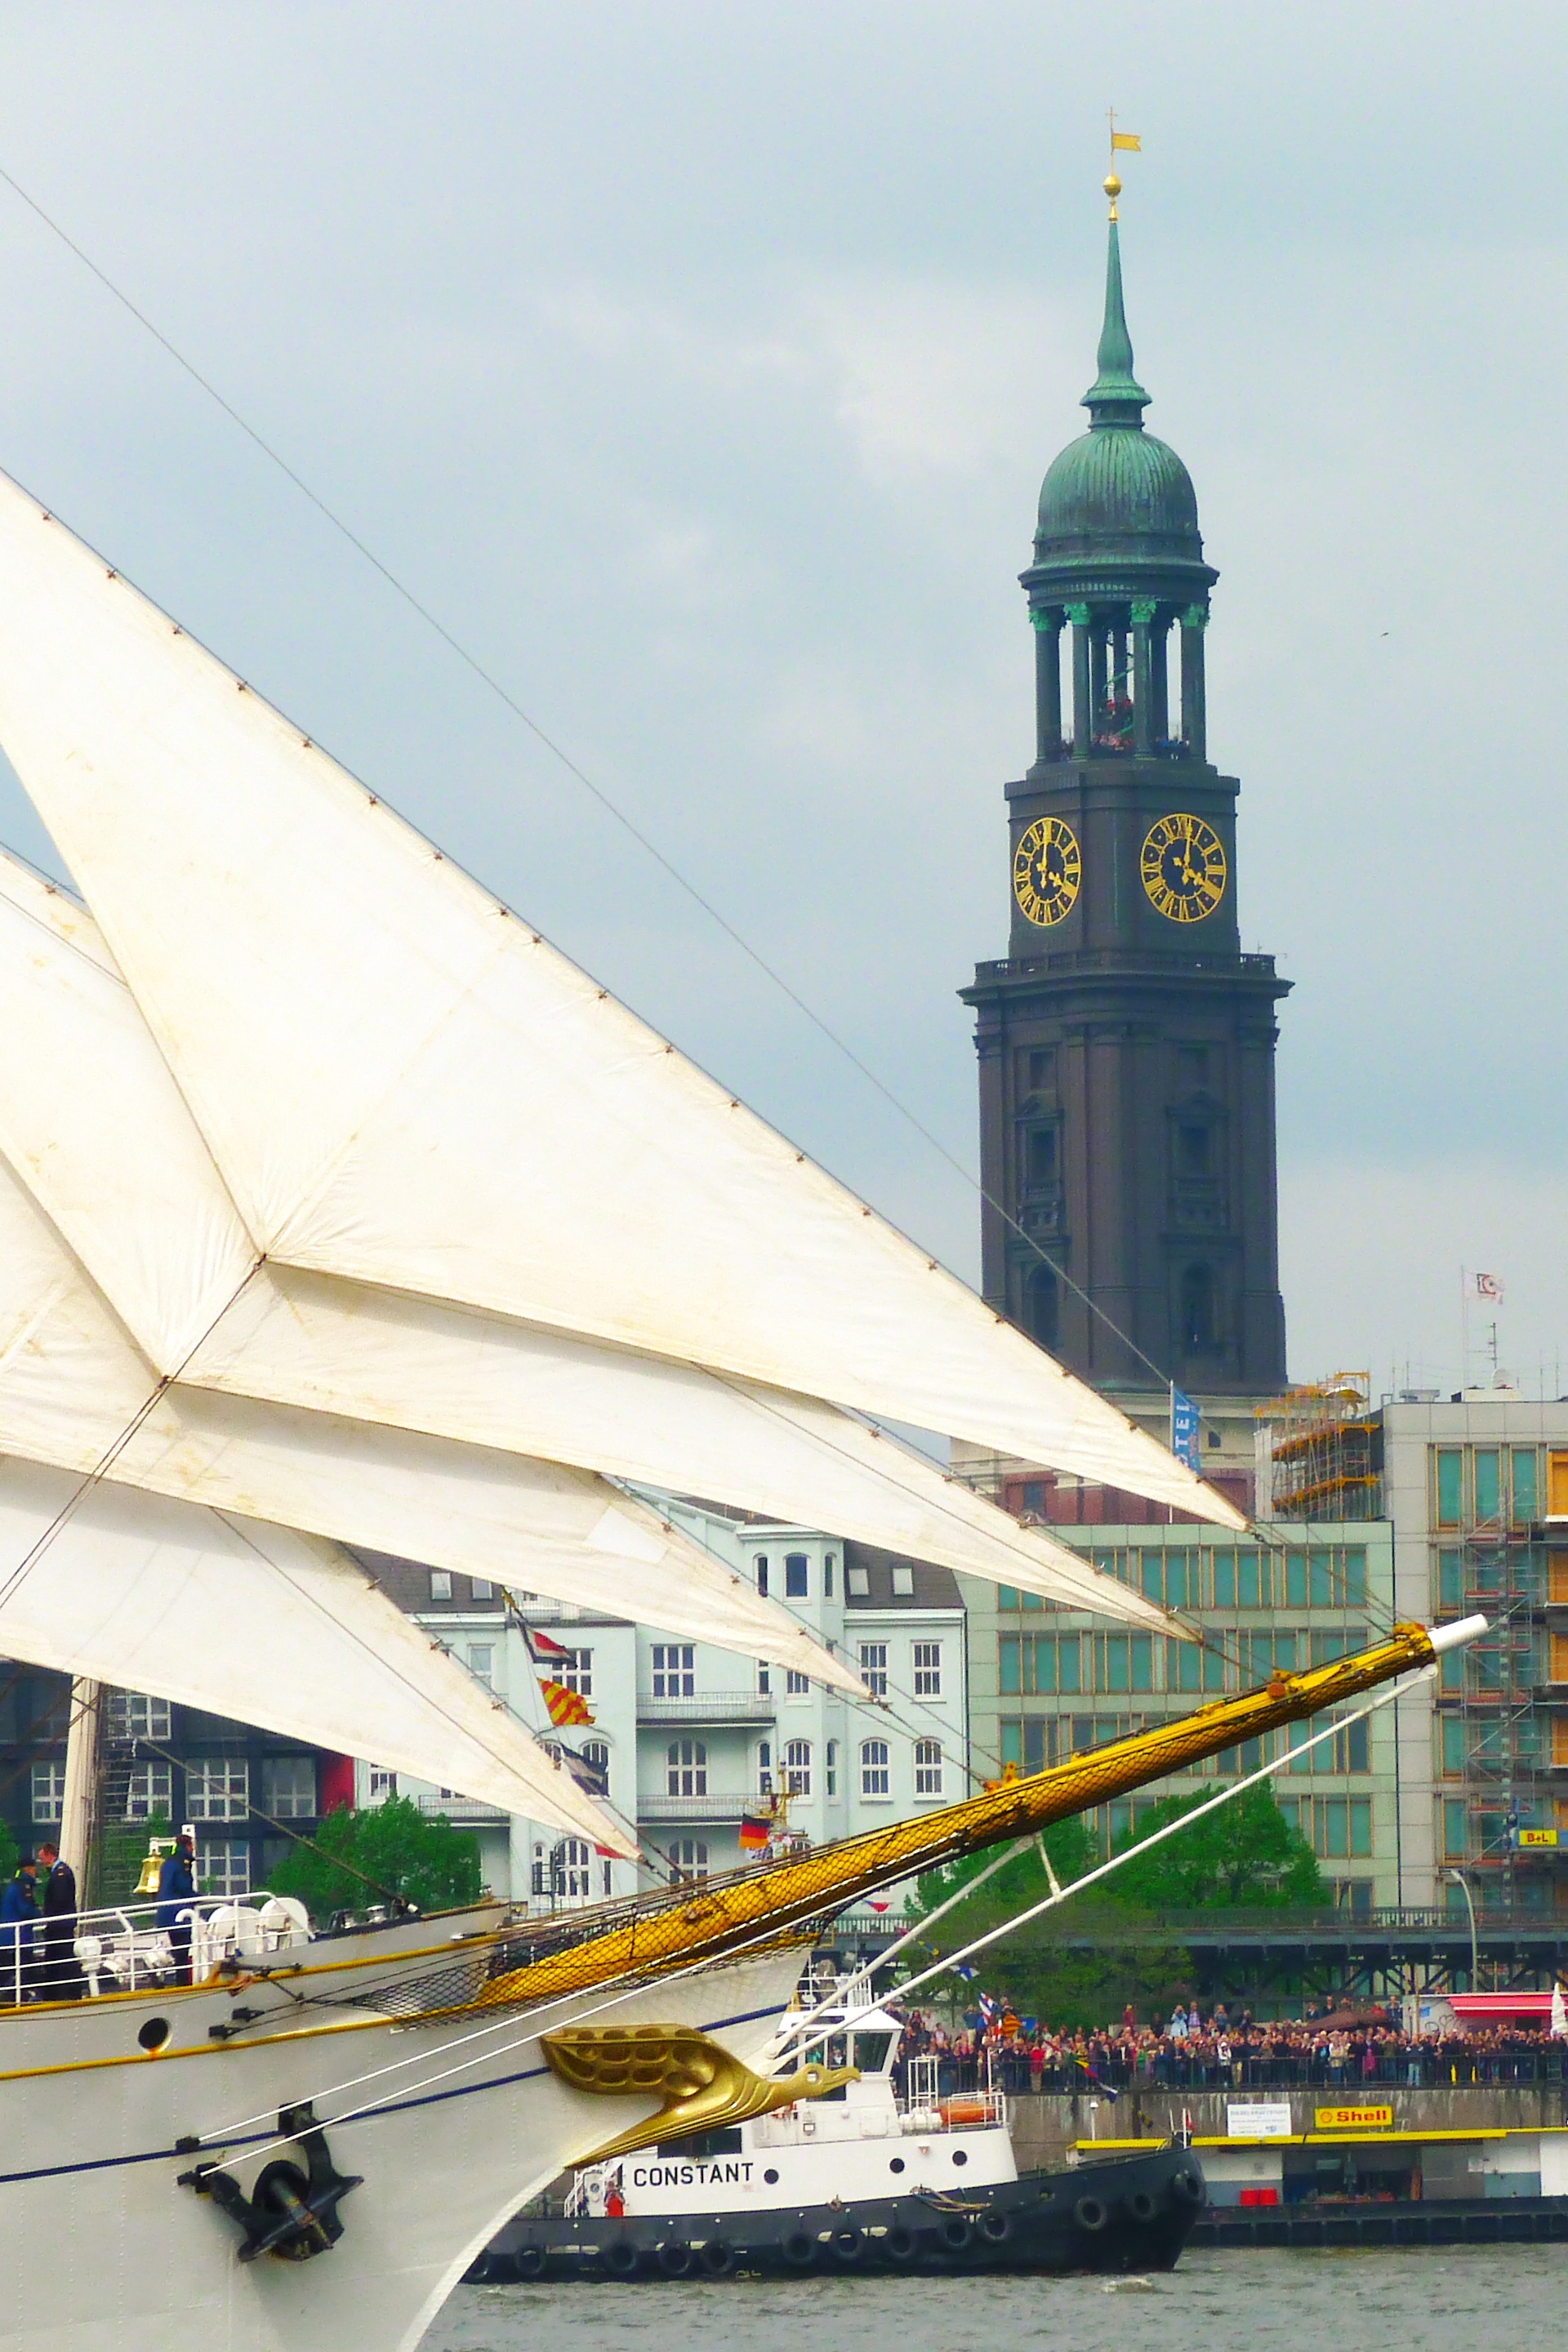
bridge, city, skyscraper, cityscape, vehicle, tower, landmark, port, sail, sailing vessel, hamburg, hafengeburtstag, st michaeliskirche